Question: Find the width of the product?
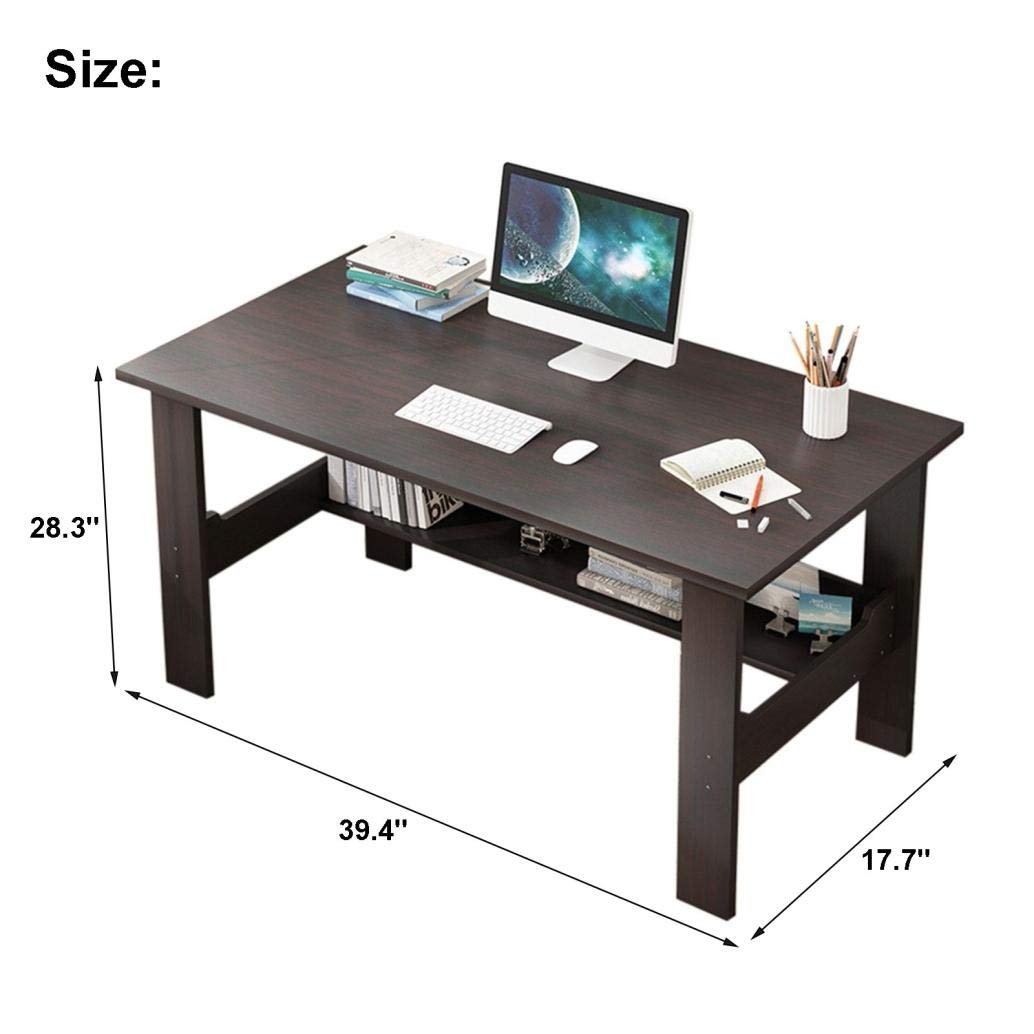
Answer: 39.4 inch